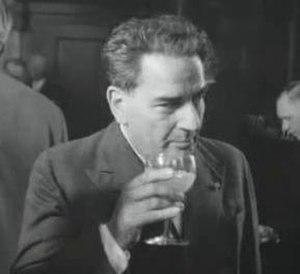
14 janvier : Tosca, opéra de Giacomo Puccini, créé au Teatro Costanzi de Rome.